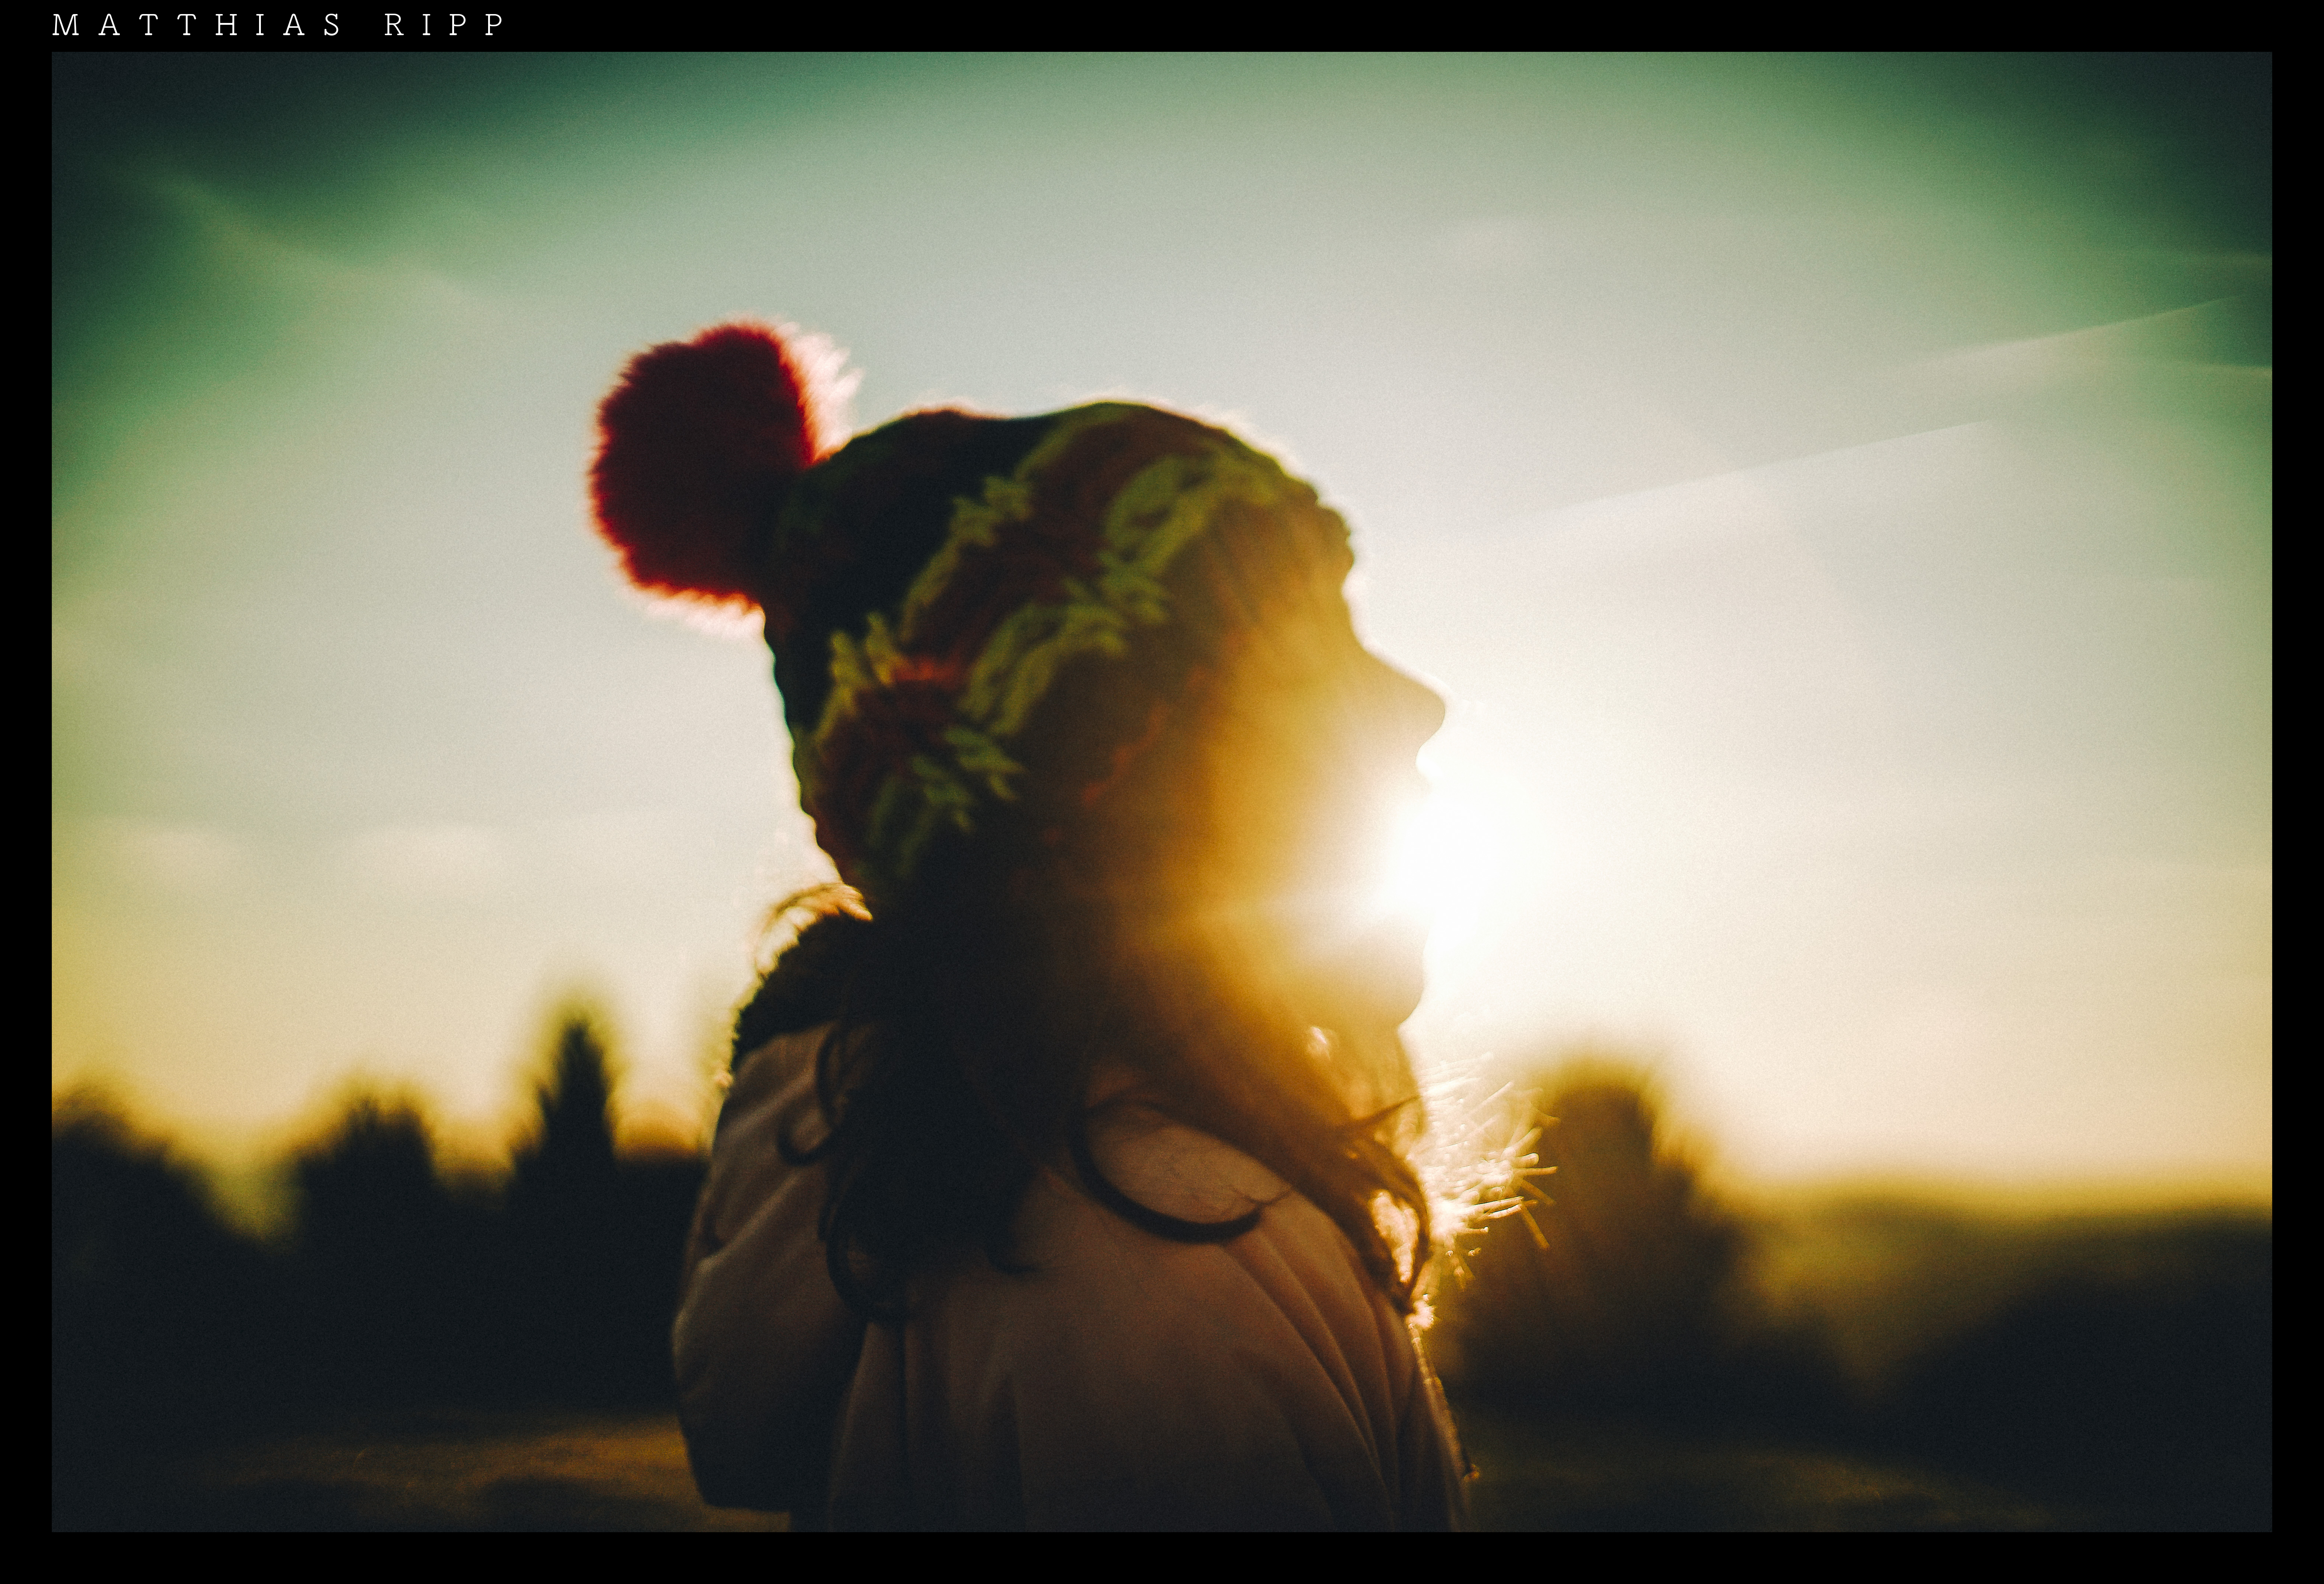
girl, sun, sunset, vintage, retro, sunlight, morning, europe, love, child, darkness, family, art, children, 50mm, f14, psychology, europa, germany, deutschland, kunst, sonne, sony, truth, kinder, aplha, emotion, 7, supertacumar, kunts, interaction, psychologie, wahrheit